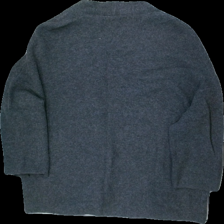
View: back
Type: Cardigan
Category: Ladies
Brand: Not in the list
Brand text on label: loul
Colors: Grey
Material: 100% silke
Cut: None
Size: S
Season: All
Stains: Major
Damage: smuts fläckar
Damage location: middle left
Damage 2: smuts fläckar
Damage 2 location: middle right
Damage 3: smutsigt
Damage 3 location: top center
Price range: <50
Recommended usage: Export
Description: mörk grå cardigan